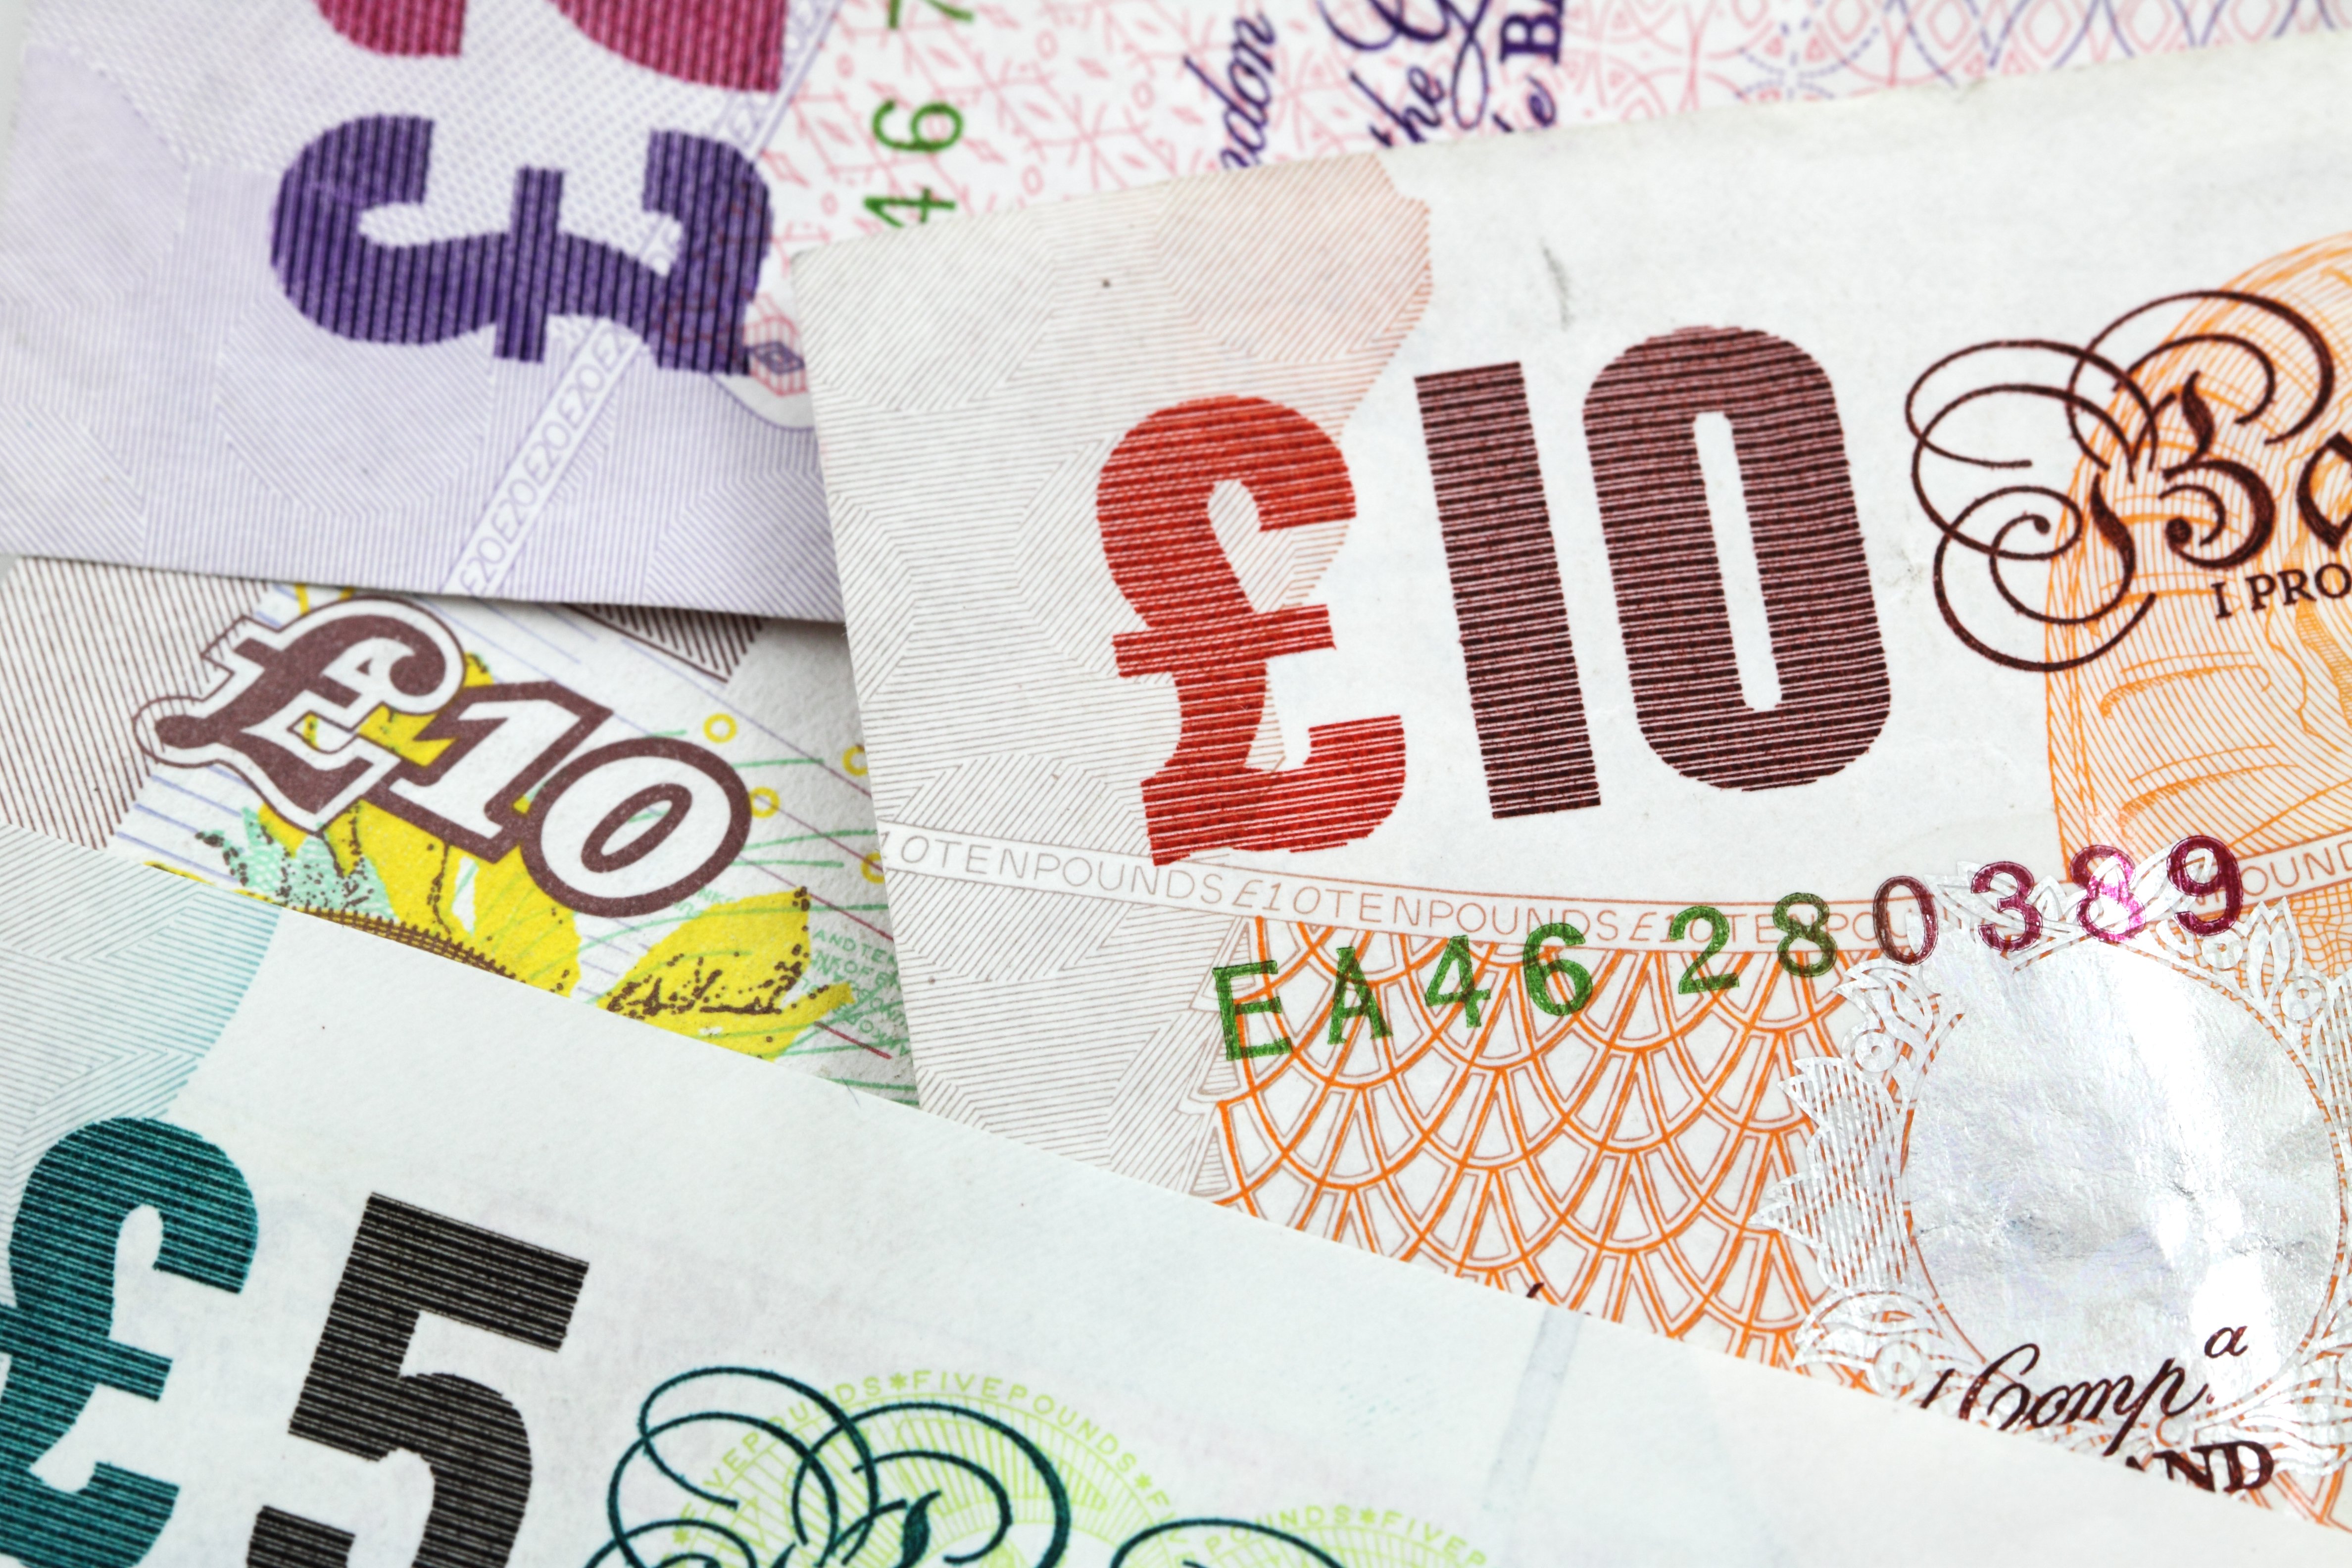
advertising, banner, money, business, paper, material, note, label, brand, cash, font, textile, england, art, bank, currency, british, banking, english, britain, sterling, pound, spend, finance, banknote